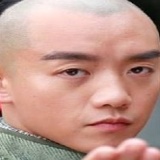
diễn viên Trịnh Khải